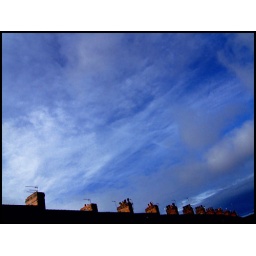
Chimney pots under a big sky